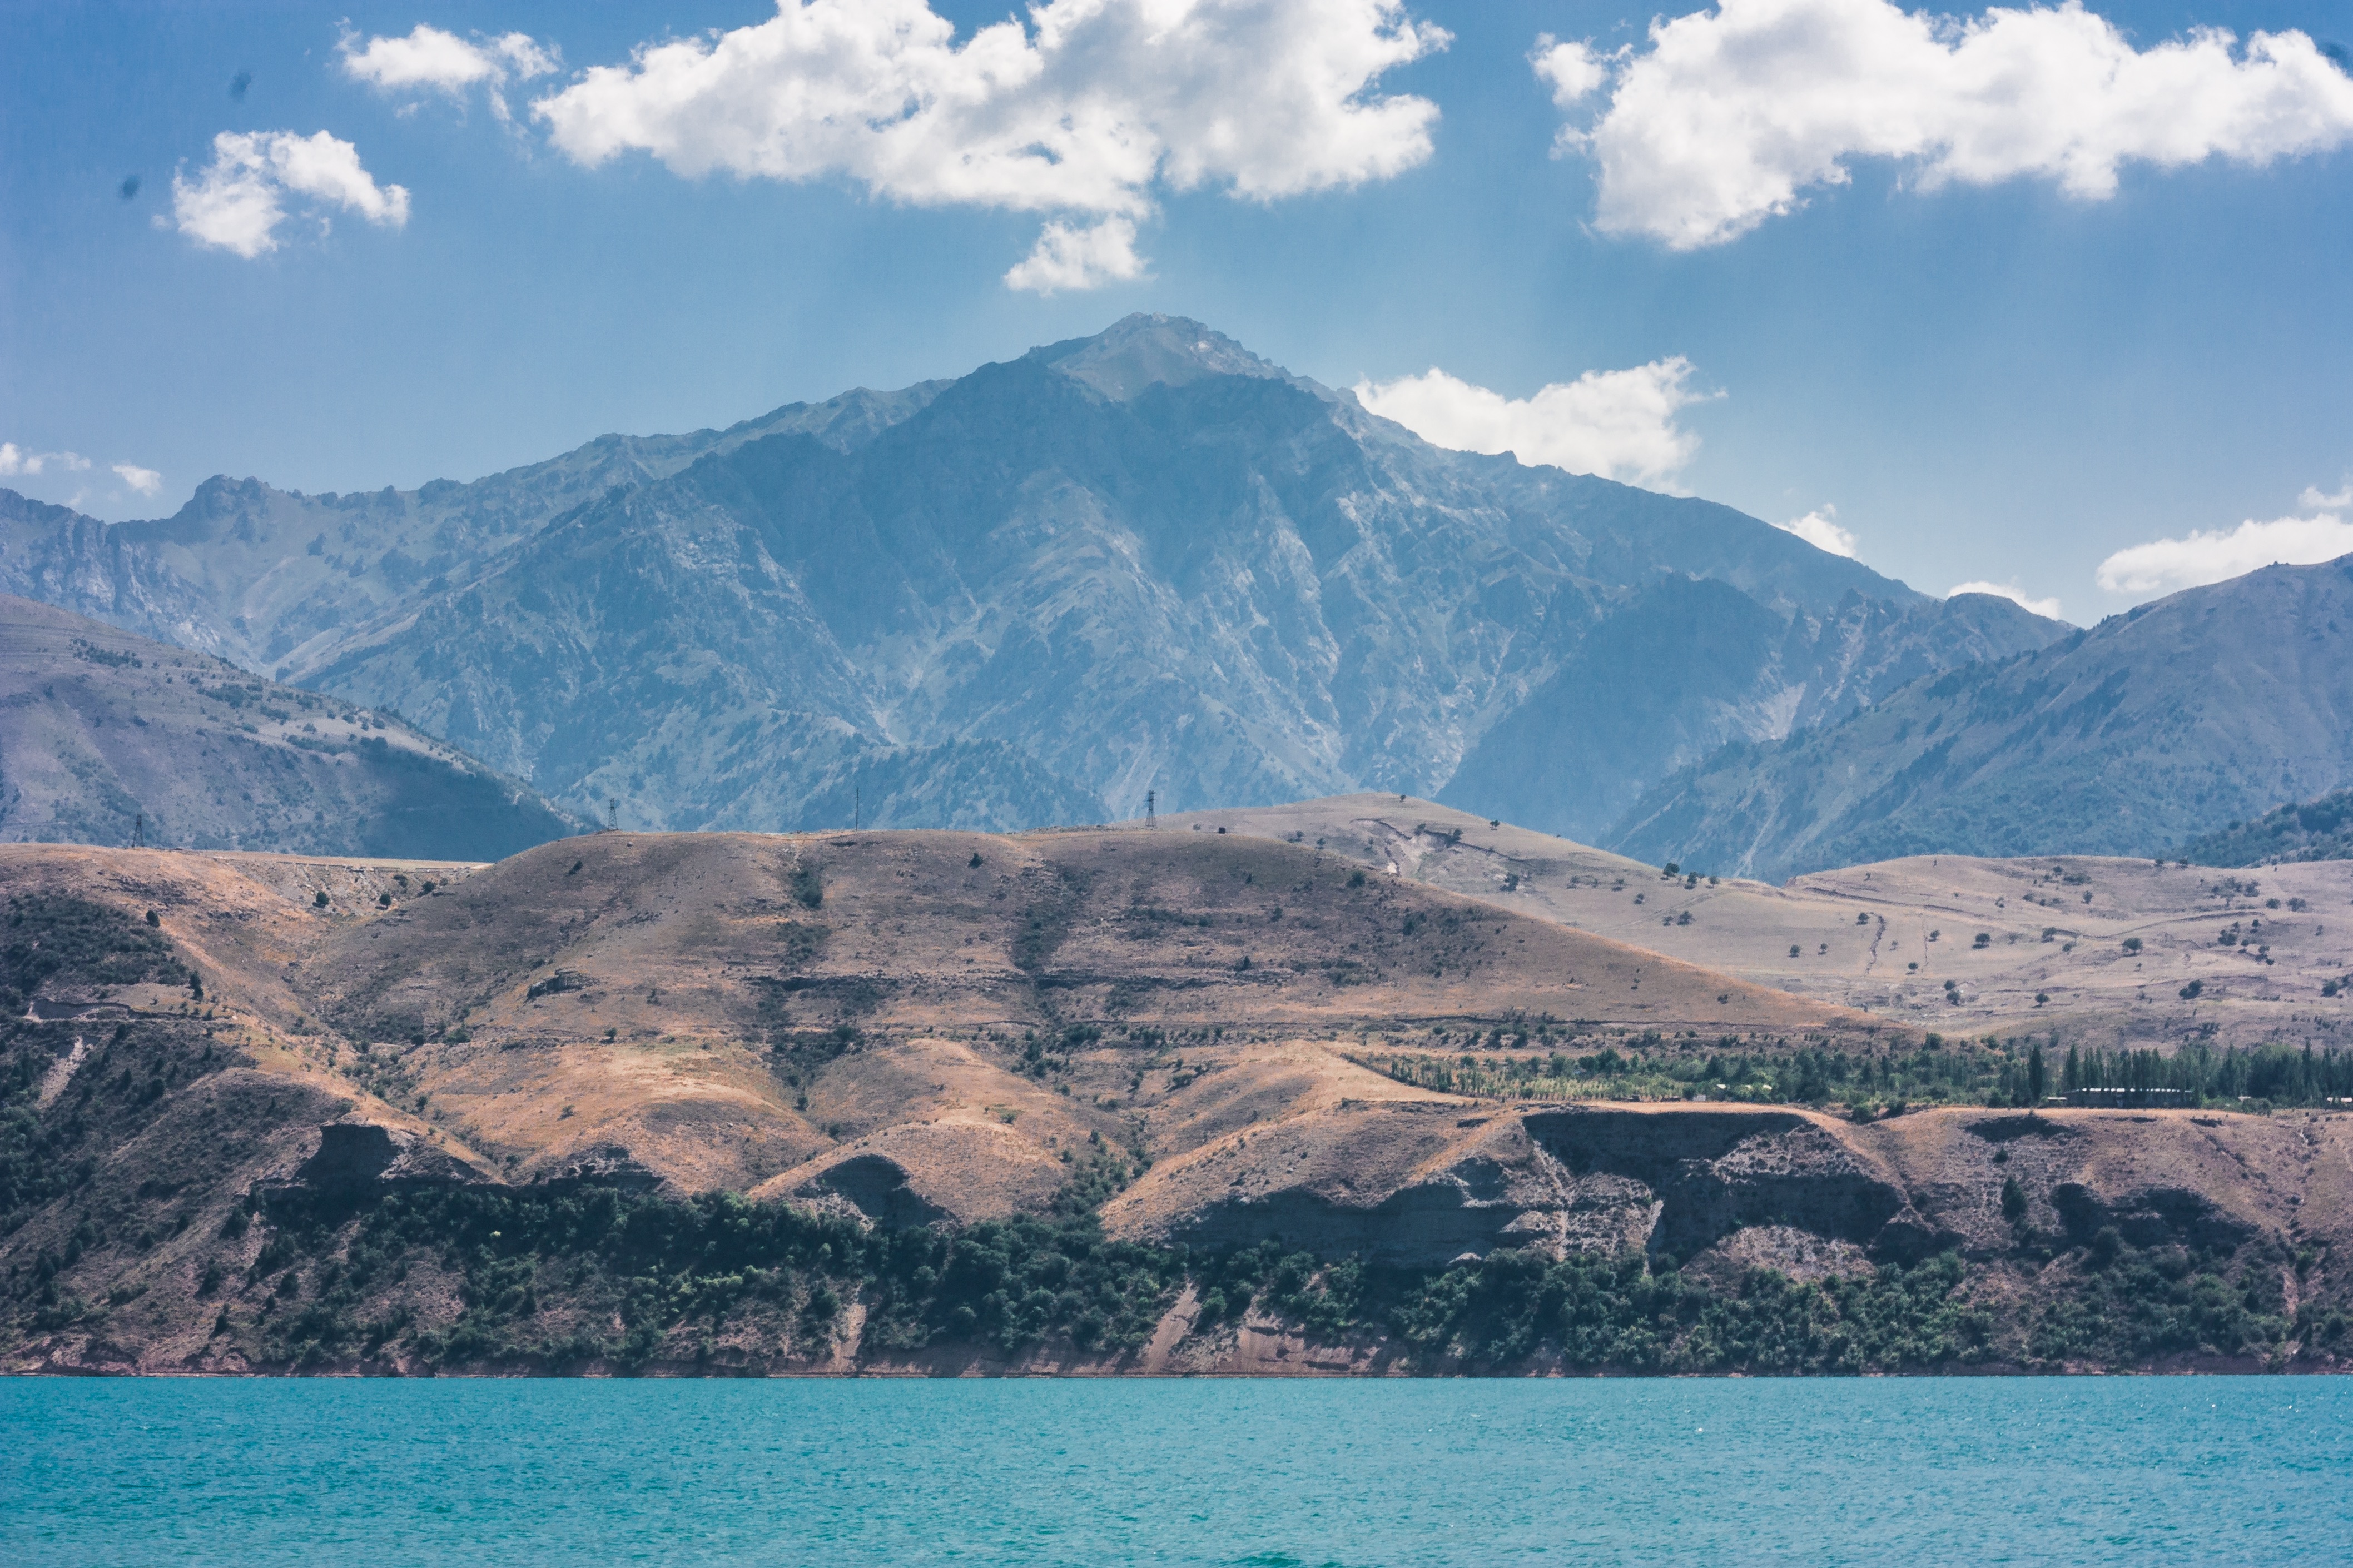
sea, mountain, lake, mountain range, glacier, reservoir, plateau, loch, landform, geographical feature, mountainous landforms, glacial landform